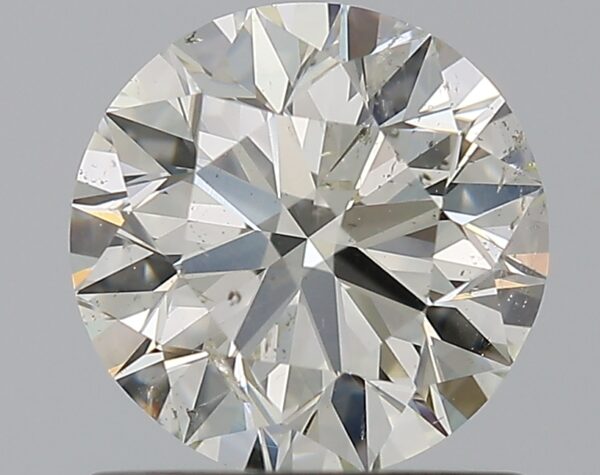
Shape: round
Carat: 1
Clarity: SI2
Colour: K
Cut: EX
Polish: EX
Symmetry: EX
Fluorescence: M
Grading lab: GIA
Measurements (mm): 6.34 x 6.38 x 3.98